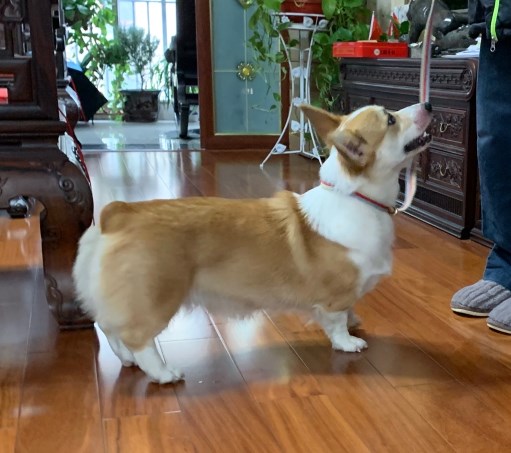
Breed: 2909-n000116-Cardigan